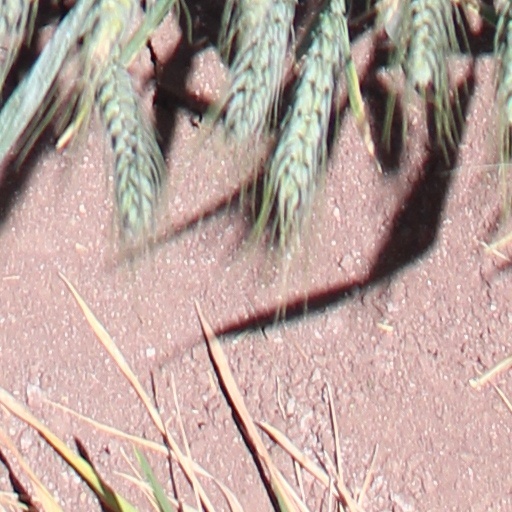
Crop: wheat